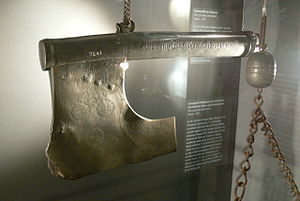
Lav (organisation)
Tømrerlavets bomærke (en tømrerøkse) i byen Passau i Tyskland.
Et lav var en organisation af byerhvervene, som blev indført i Middelalderen. Det tyske ord Zunft, i flertal Zünfte, har også været brugt.